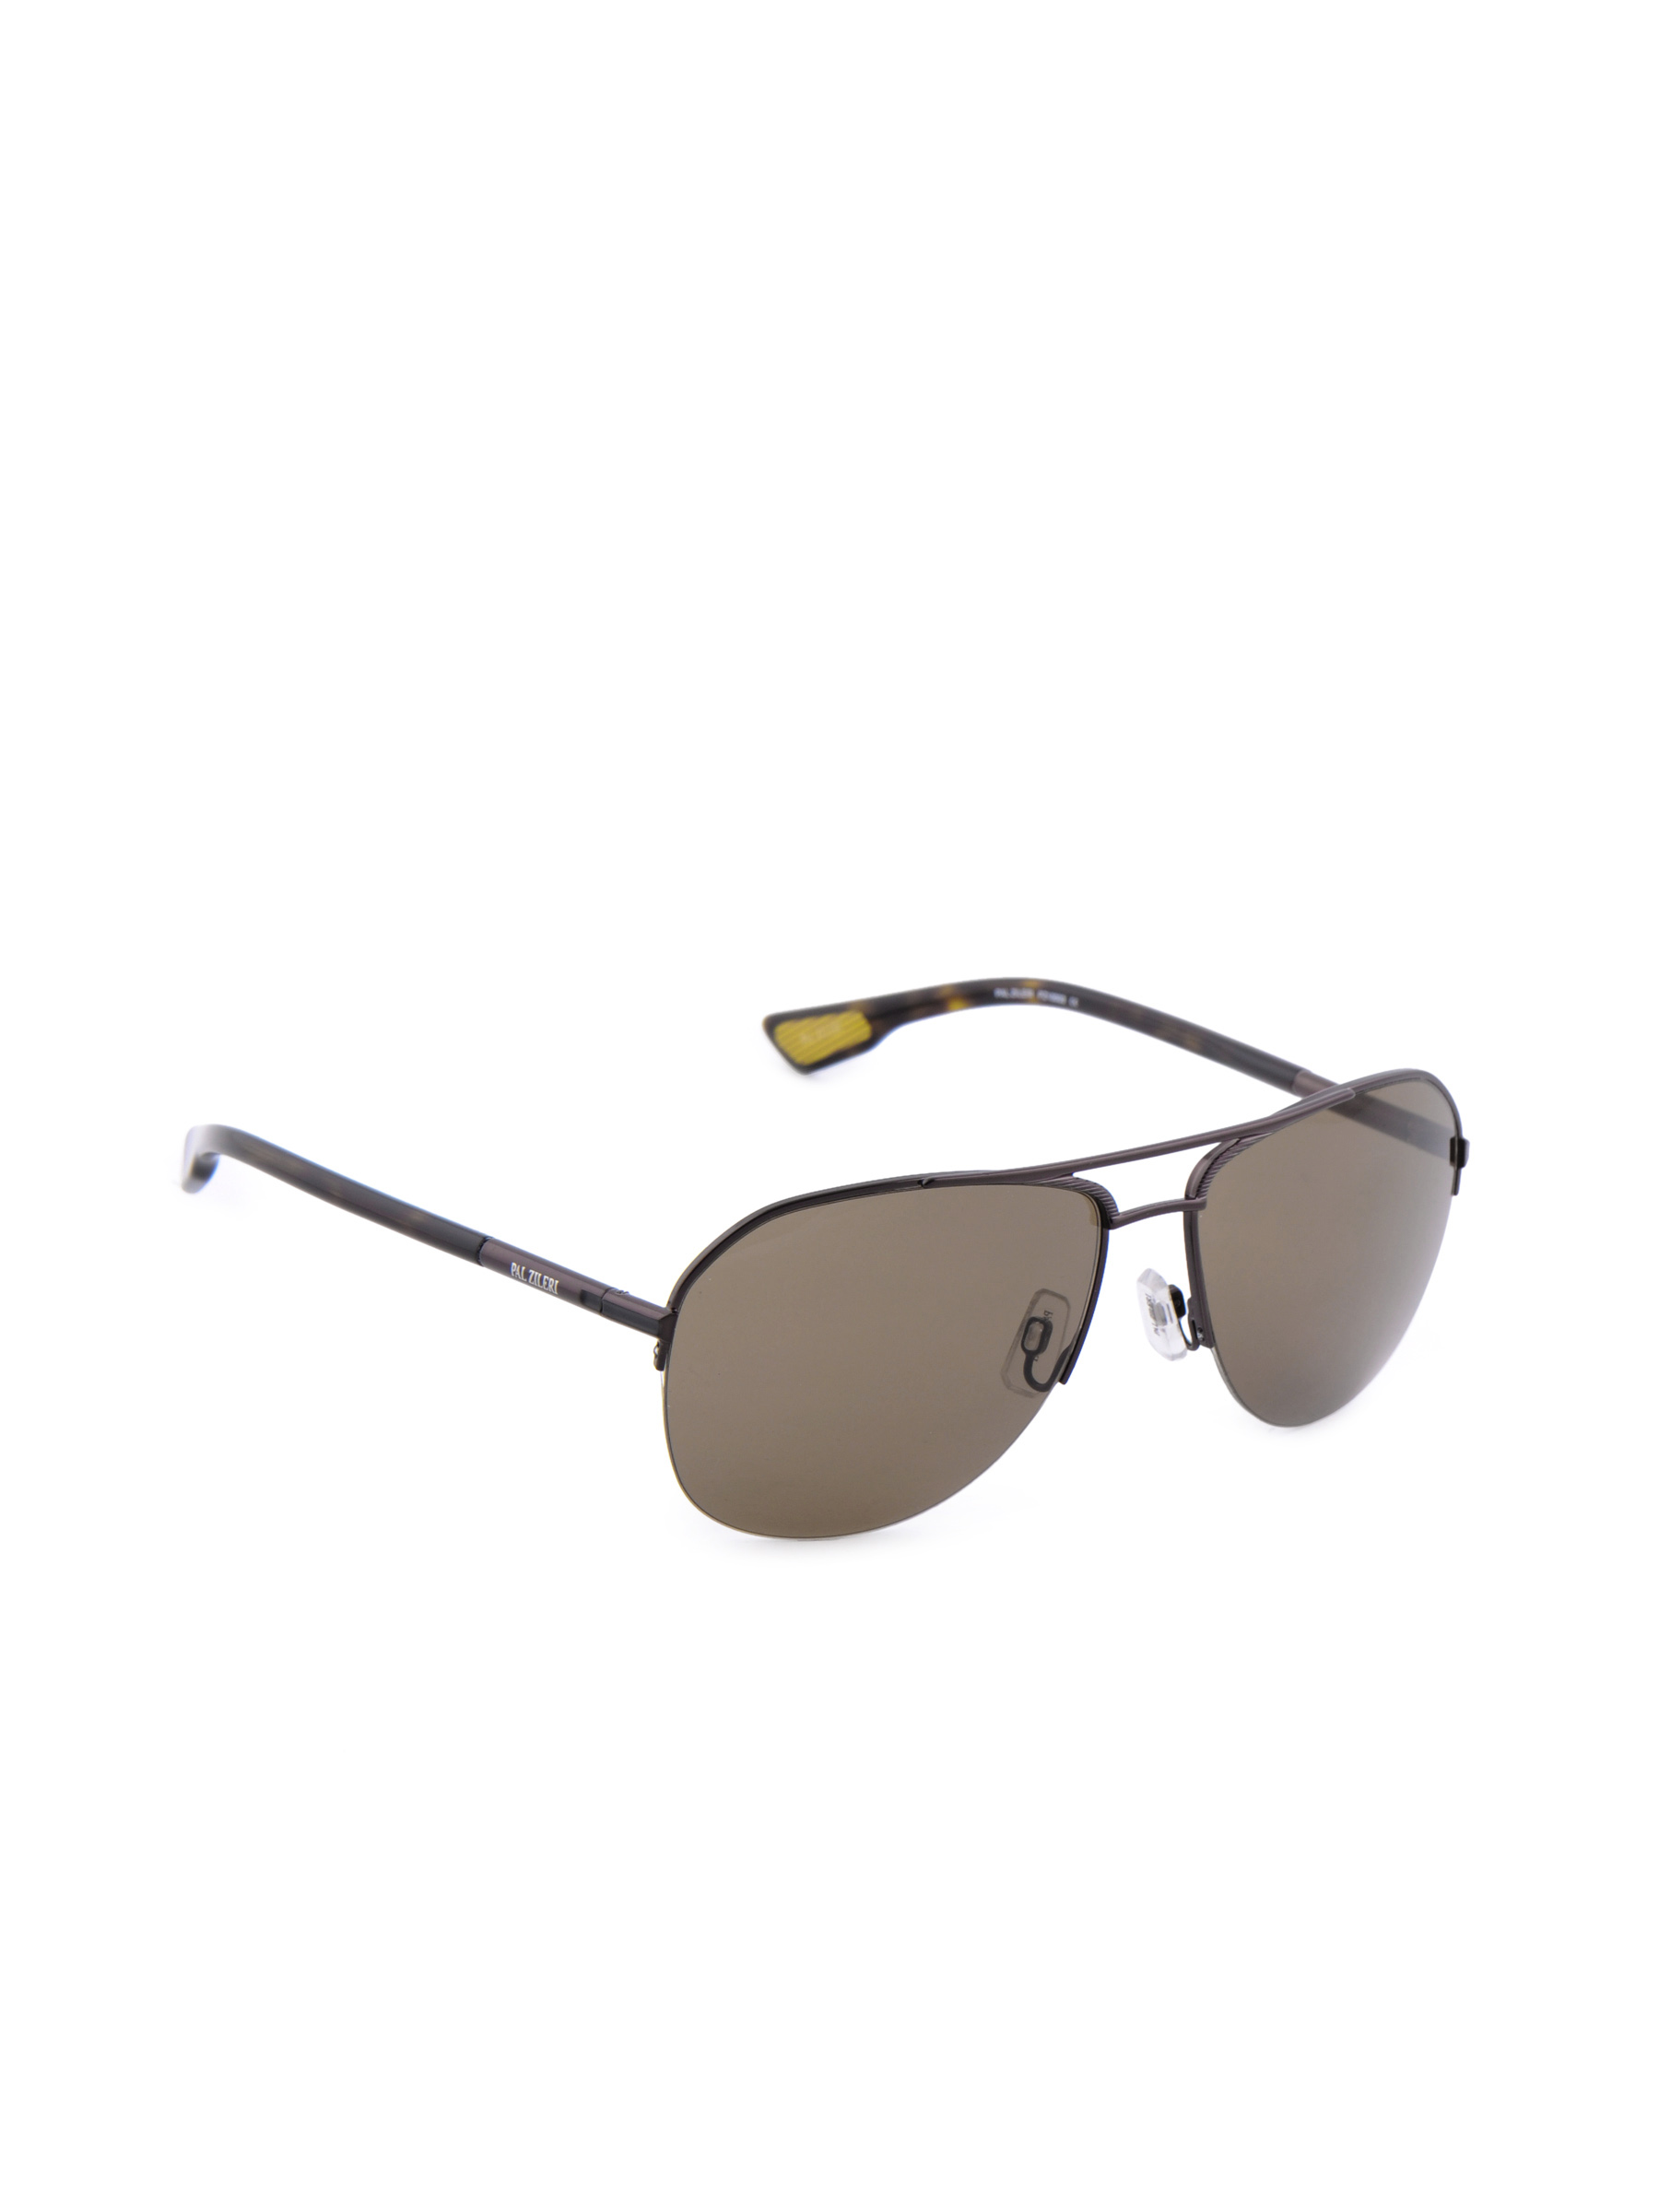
Pal Zileri Men Casual Brown Frame Sunglasses
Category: Accessories / Eyewear / Sunglasses
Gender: Men
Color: Brown
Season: Winter 2016
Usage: Casual